Tokyo Symphony Orchestra

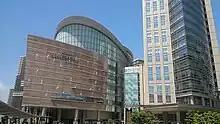
Muza Kawasaki Symphony Hall The headquarters of TSO

The (TSO) is a Japanese orchestra, administratively based in Kawasaki. The orchestra offers subscription concert series at its home, the Muza Kawasaki Symphony Hall and at Suntory Hall, the Concert Hall of the Tokyo Metropolitan Theatre, and Tokyo Opera City. It also serves as the opera orchestra for selected opera productions at New National Theatre Tokyo.